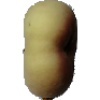
Label: Peach Flat 1